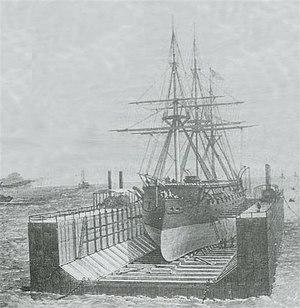
BAP Independencia était un navire cuirassé construit en Angleterre pour la marine péruvienne au milieu des années 1860. Pendant la Guerre du Pacifique, Independencia s'est échoué tout en poursuivant la goélette chilienne Covadonga pendant le combat naval de Punta Gruesa le 21 mai 1879. Les survivants ont été sauvés par le monitor Huáscar et l'épave détruite pour empêcher sa capture.